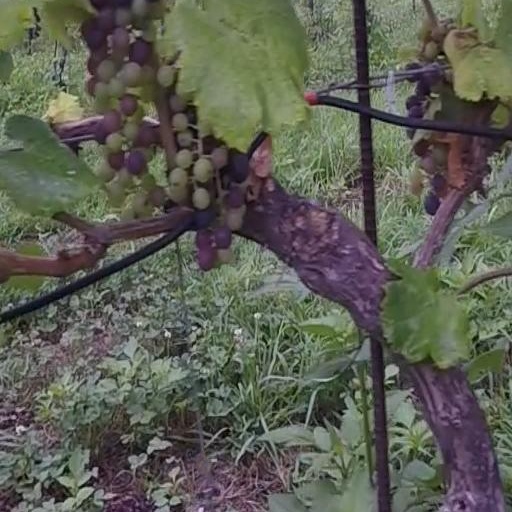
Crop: grape